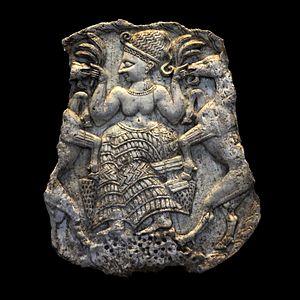
Vers 1300-1046 av. J.-C. : en Chine, épanouissement de la civilisation des Shang qui installent leur capitale, Yin, près d’Anyang. Les colons chinois essaiment par groupes compacts pour aller créer de nouvelles aires de défrichement vers le bassin du Yangzi Jiang au sud, les terrasses du Shanxi au nord-ouest et la vallée du Wei He. Les Shang semblent être alors fréquemment en guerre avec les populations encore non sinisées qui habitent la vallée du Huai He. On a découvert à Anyang des sépultures en forme de fosses cruciformes renfermant des chars avec leurs attelages, de nombreux vases en bronze et des restes de sacrifices humains, ainsi que les premières inscriptions chinoises sur des os oraculaires ou des vases de bronze. Les armées de la Chine des Shang sont organisées en corps de fantassins et d’archers en compagnies de cent hommes, qui soutiennent des sections de cinq chars.